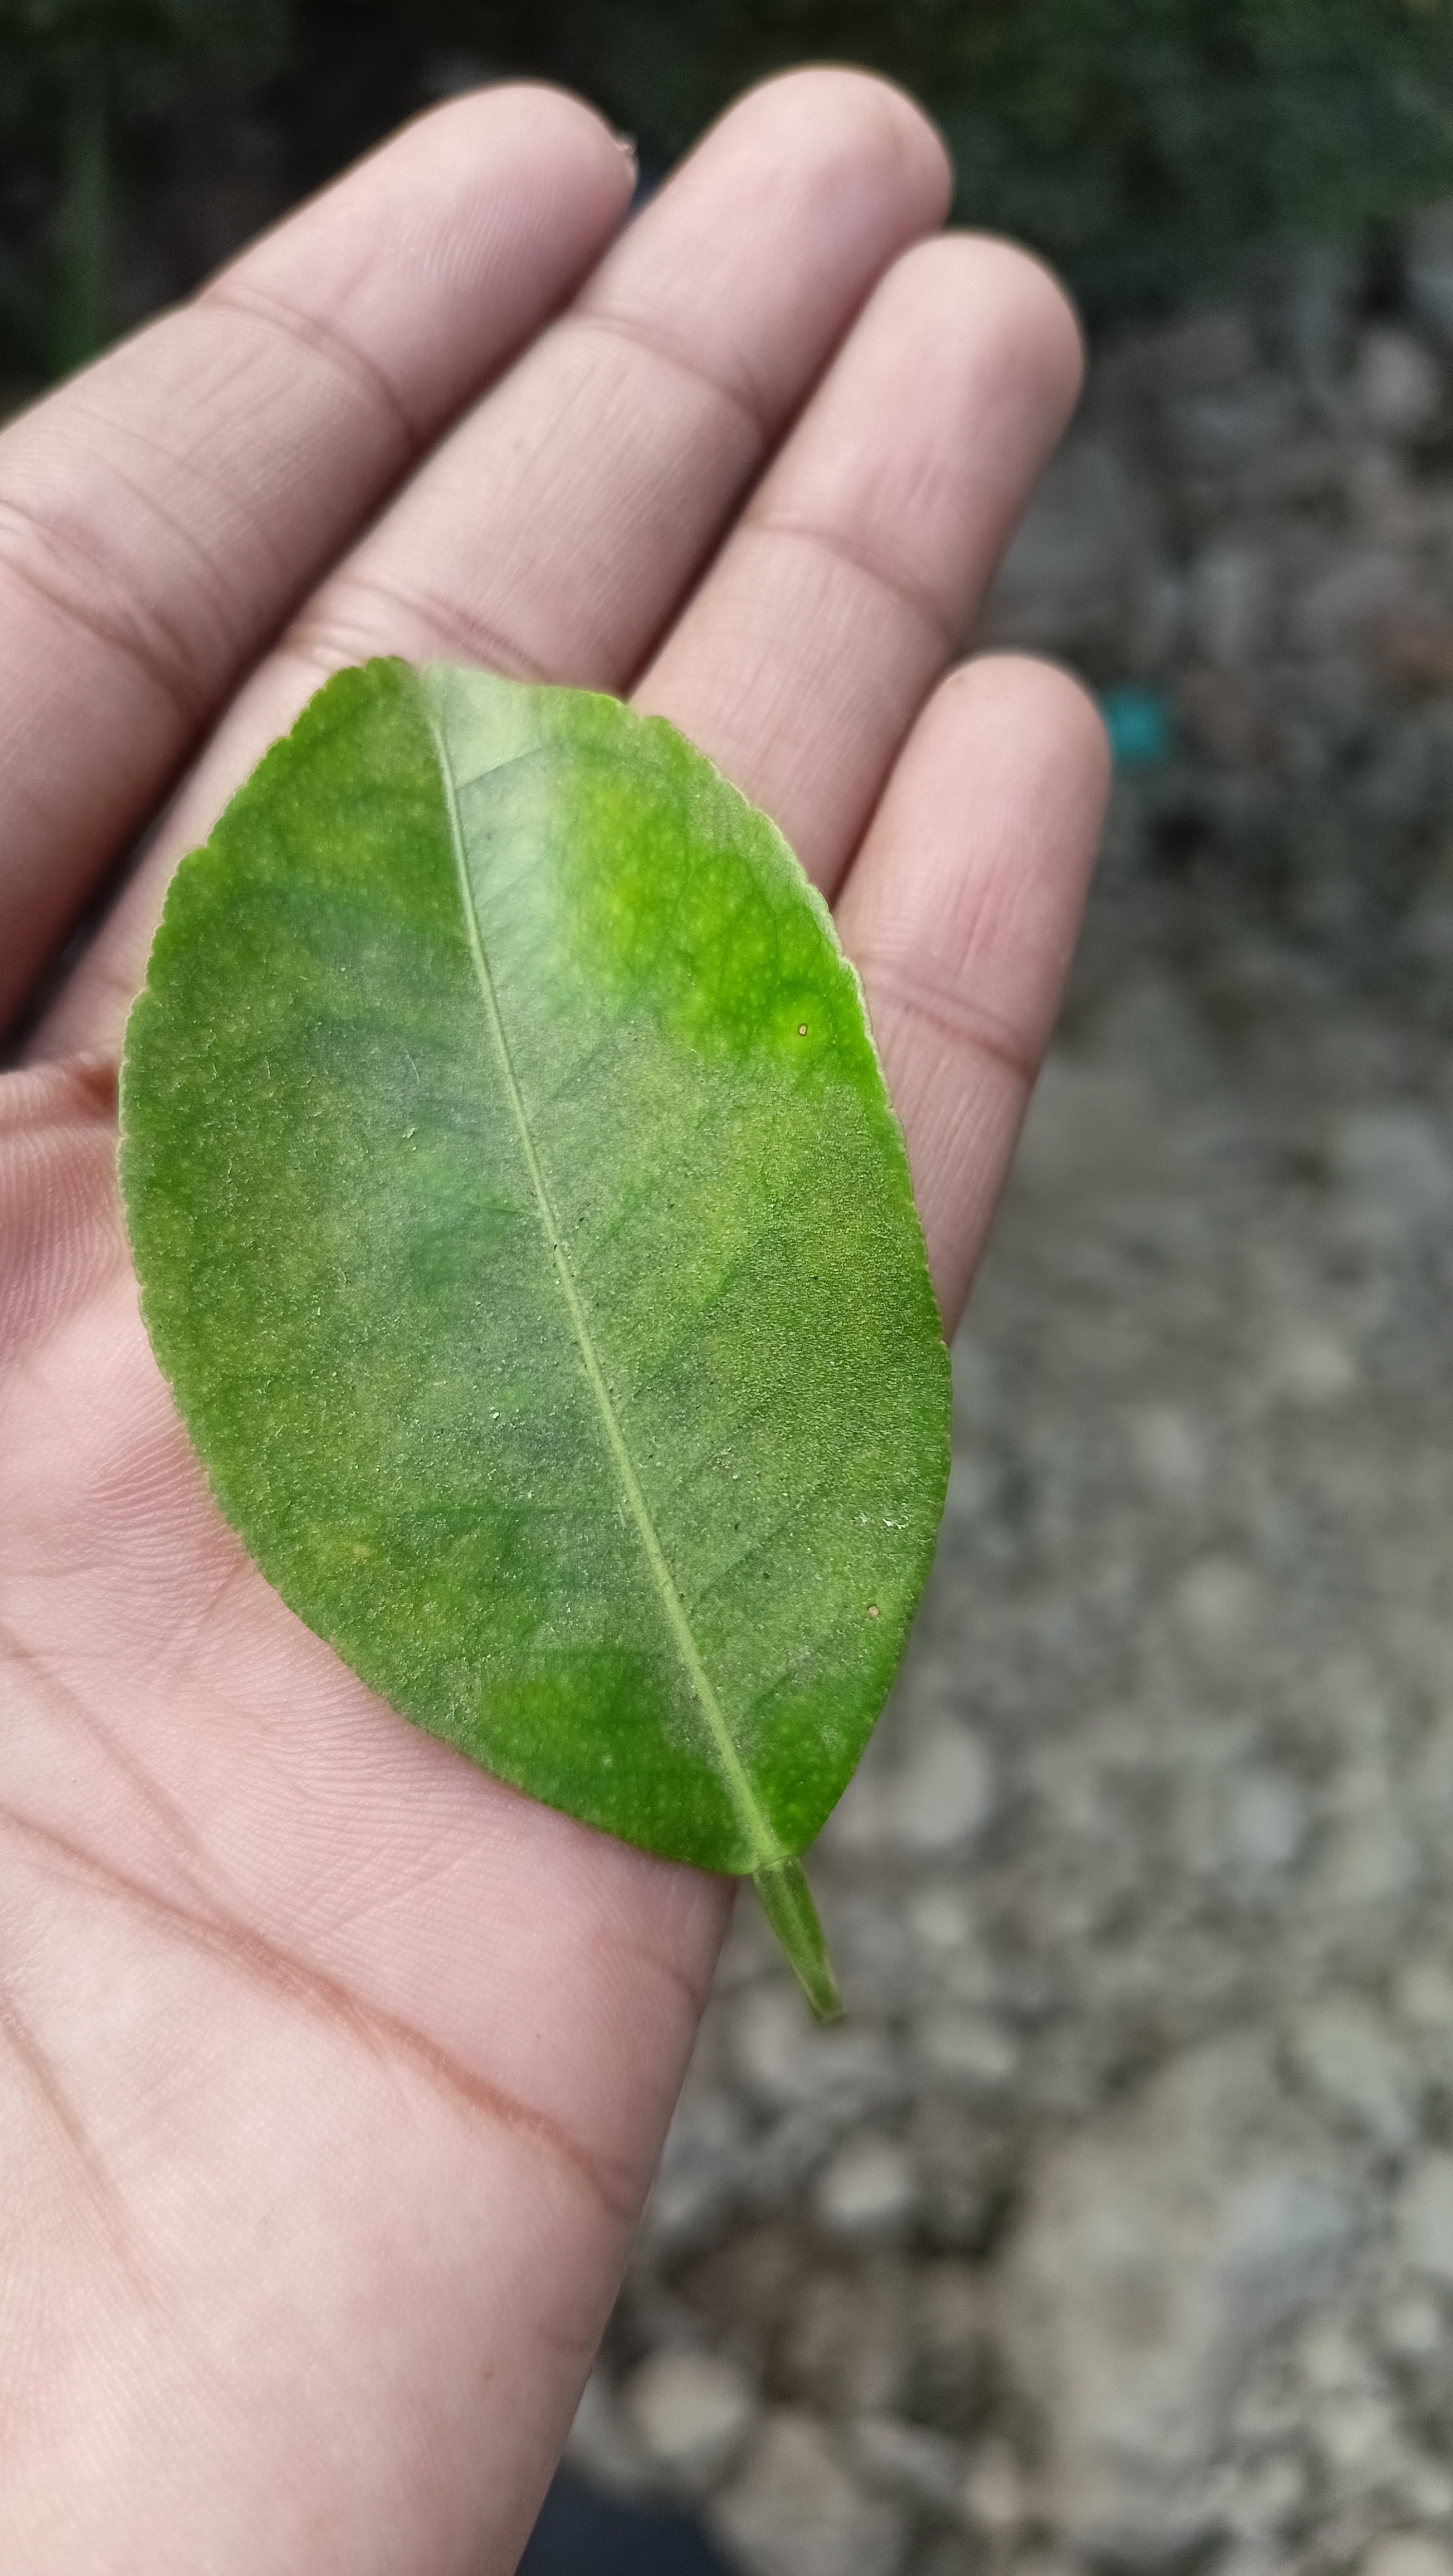
Mandarin leaf variety: China Mishti